Paul Pindar (businessman)

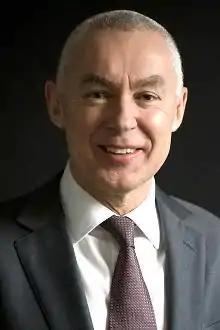

Paul Richard Martin Pindar (born 11 April 1959) is an English businessman. He is best known for his 23-year tenure as managing director and chief executive of Capita plc, a provider of business process outsourcing (BPO) services in the UK.